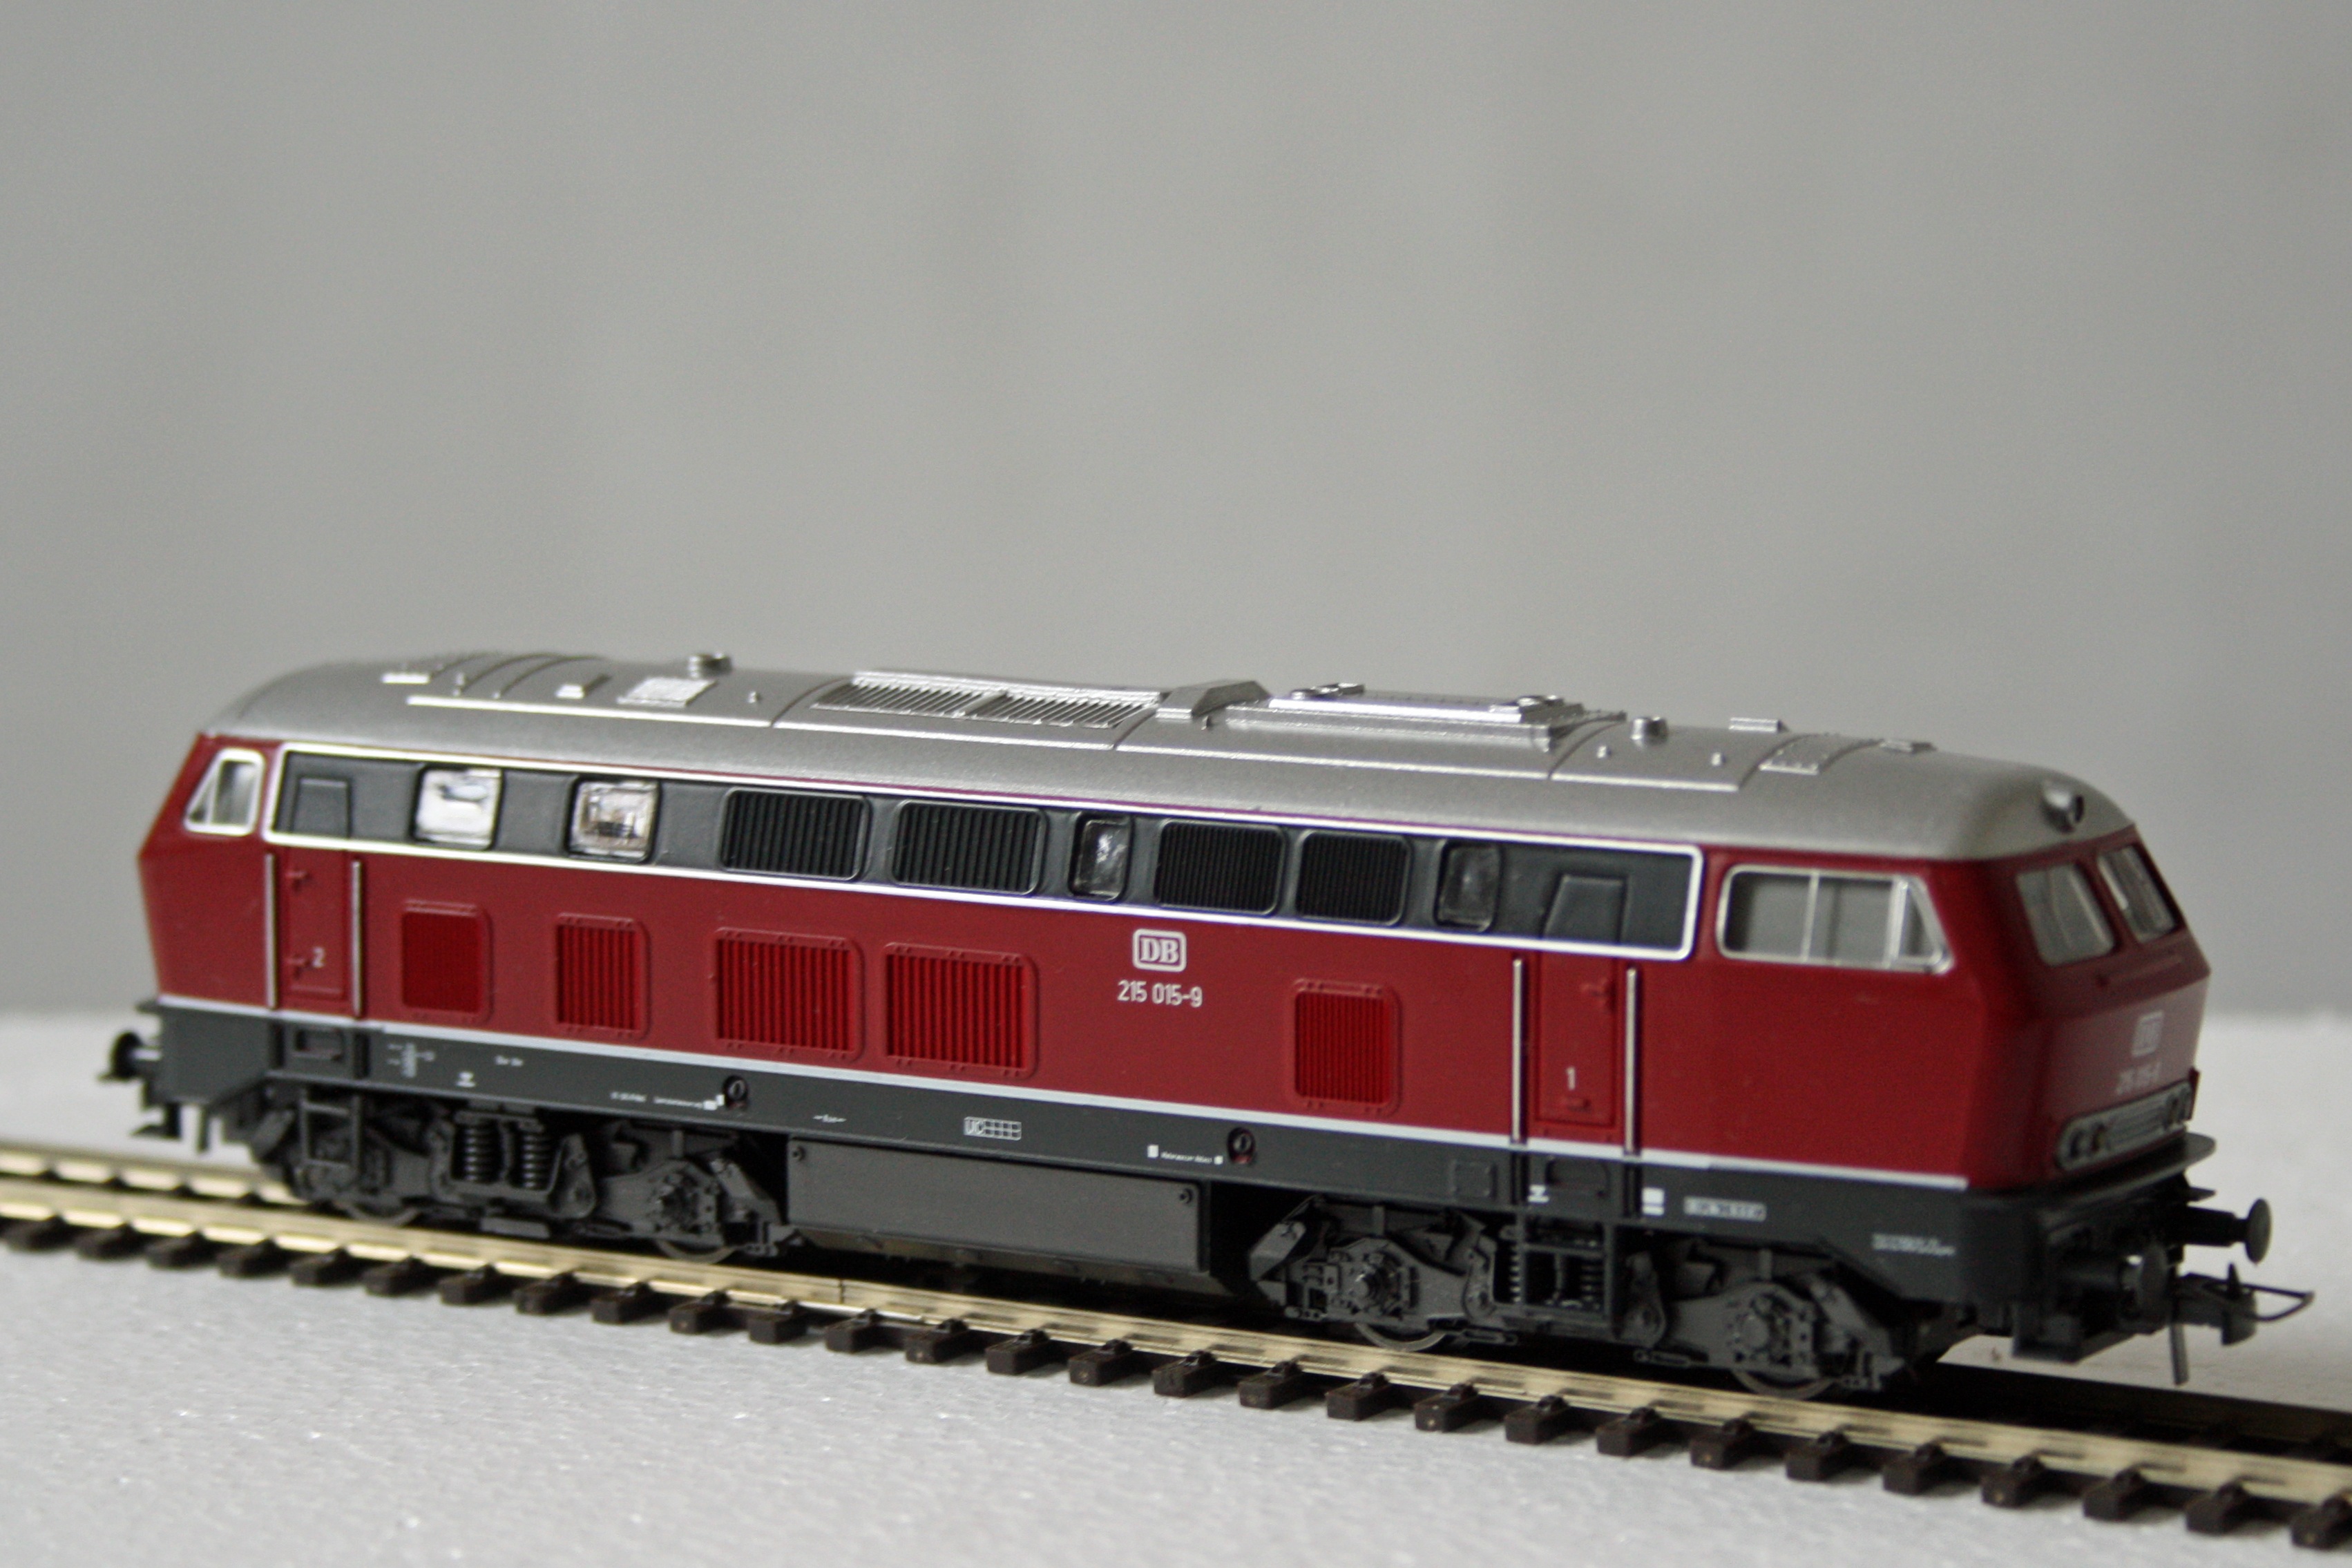
railway, train, transport, vehicle, public transport, locomotive, toys, roco, electric locomotive, diesel locomotive, model car, model railway, land vehicle, model train, h0, scale model, mode of transport, rolling stock, luxury vehicle, railroad car, passenger car, scale h0, 1960 years